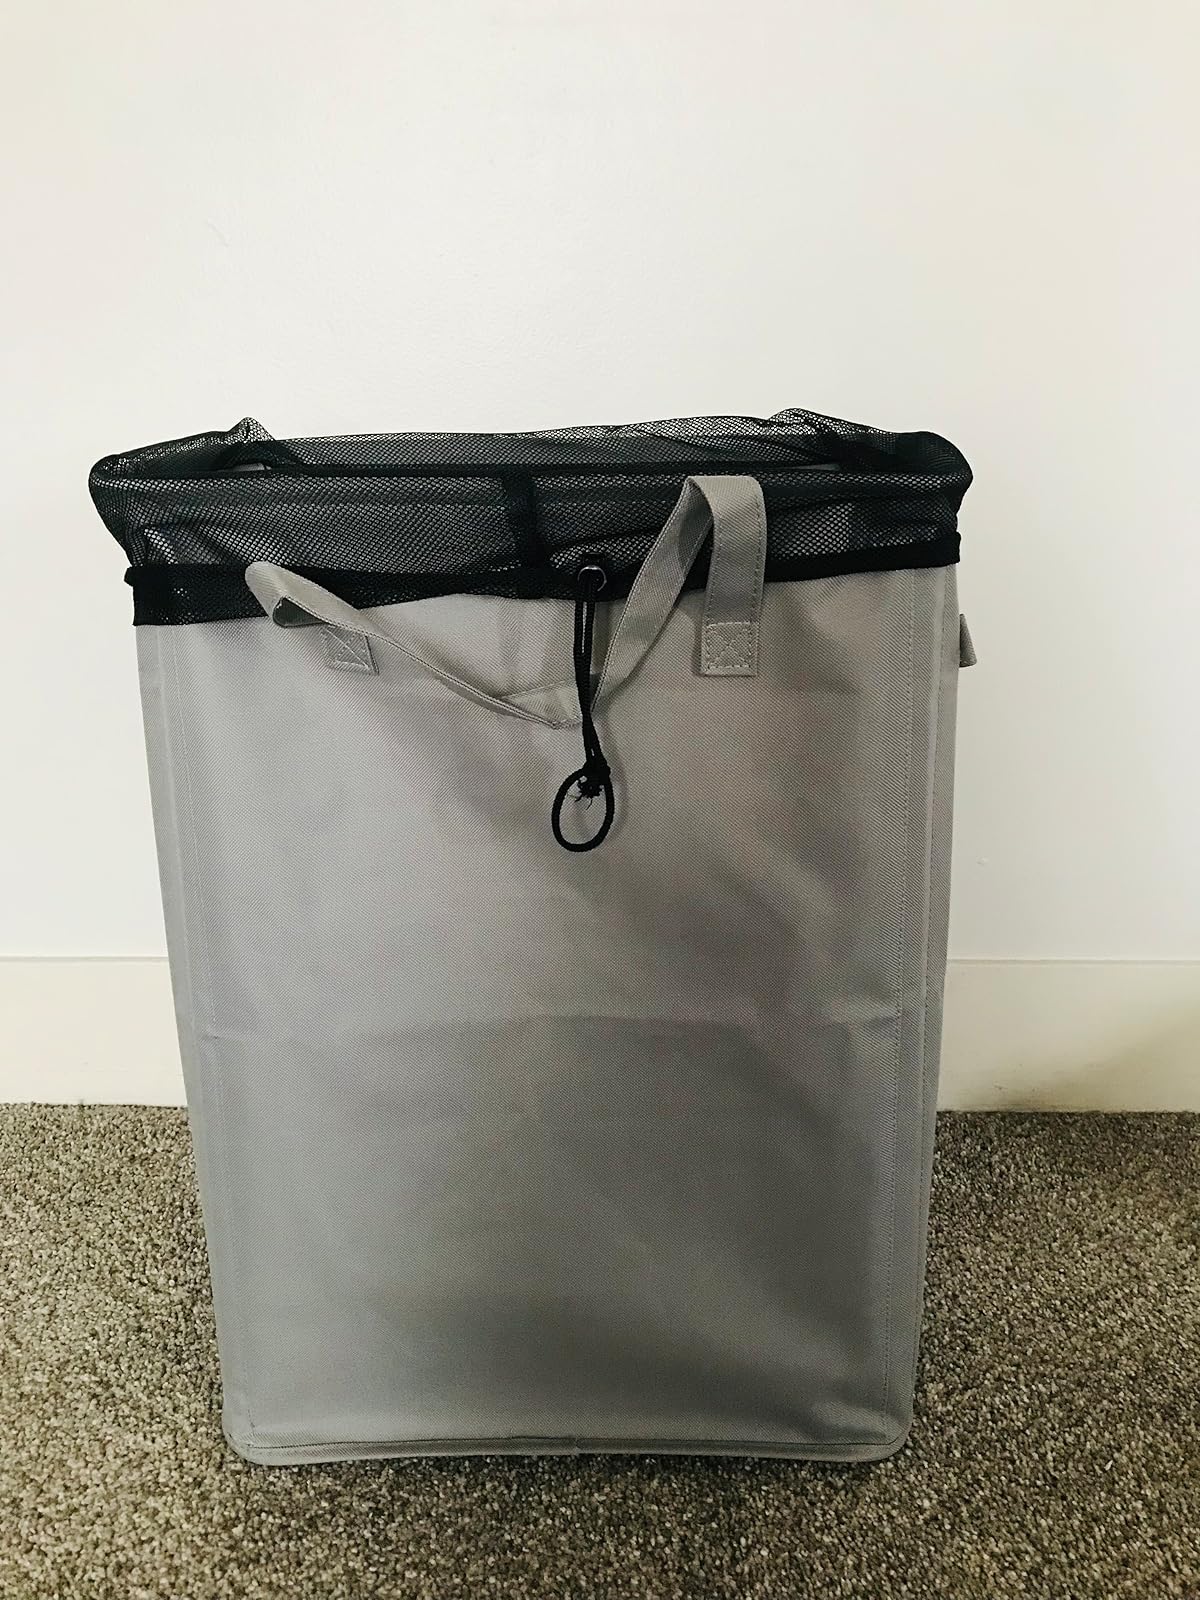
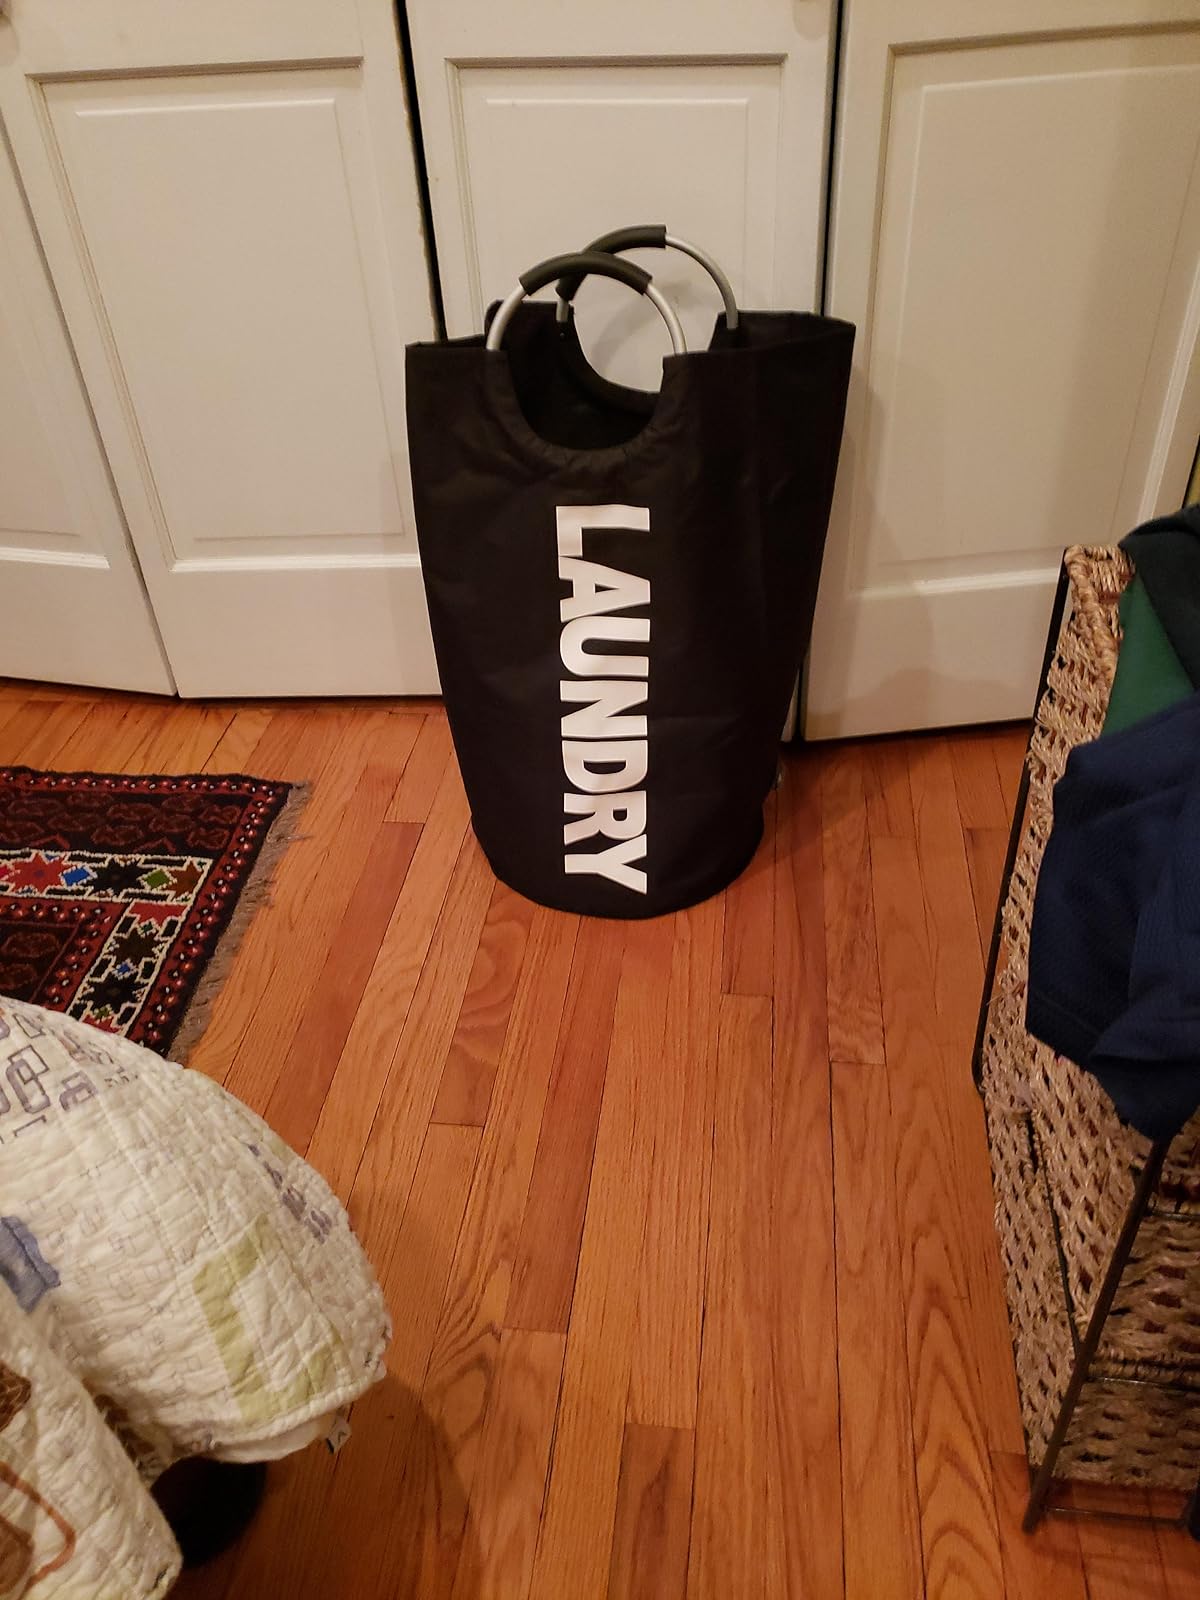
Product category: items_hamper
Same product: no